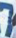
Number: 7